United States declaration of war on Japan

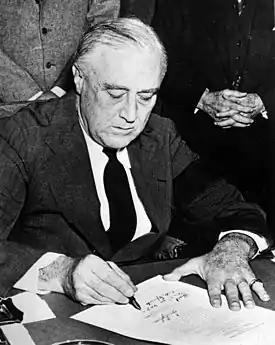
President Roosevelt, wearing a black armband, signs the Declaration of War on Japan on December 8, 1941

On December 8, 1941, at 12:30 PM ET, the United States Congress declared war on the Empire of Japan in response to its surprise attack on Pearl Harbor and subsequent declaration of war the prior day. The Joint Resolution Declaring that a state of war exists between the Imperial Government of Japan and the Government and the people of the United States and making provisions to prosecute the same was formulated an hour after the "Infamy Speech" of President Franklin D. Roosevelt. Following the U.S. declaration, Japan's allies, Germany and Italy, declared war on the United States, bringing the United States fully into World War II. The Japanese government had originally intended to deliver their own declaration of war thirty minutes before the attack, but the Japanese embassy in Washington took too long to decode the 5,000-word document.